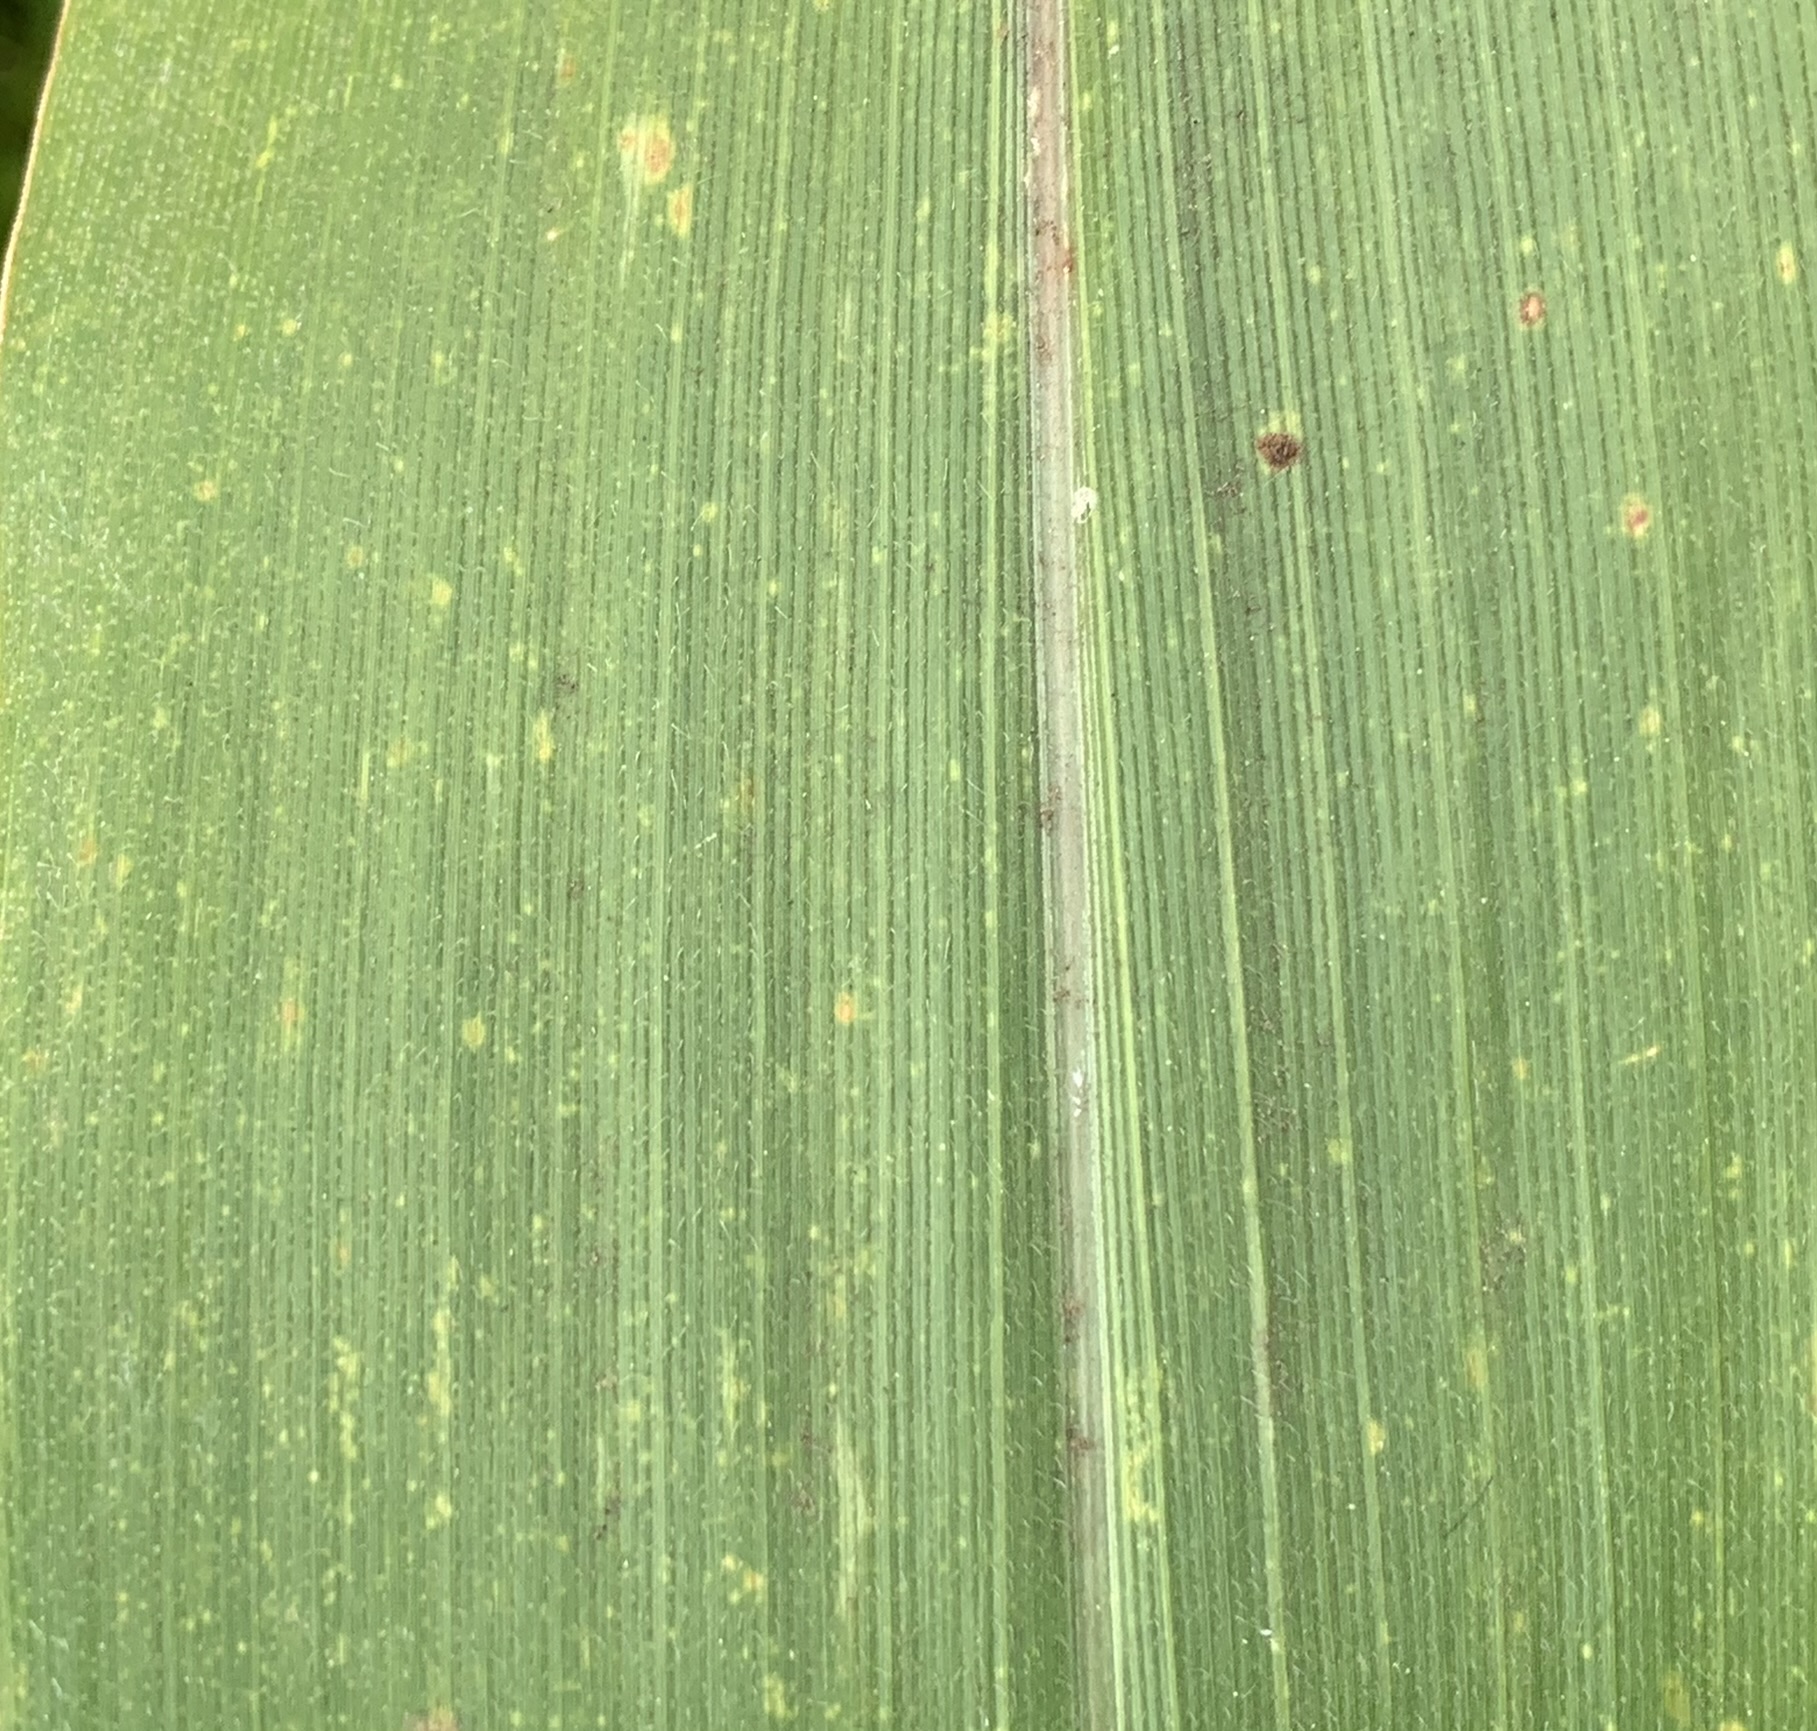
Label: MLN